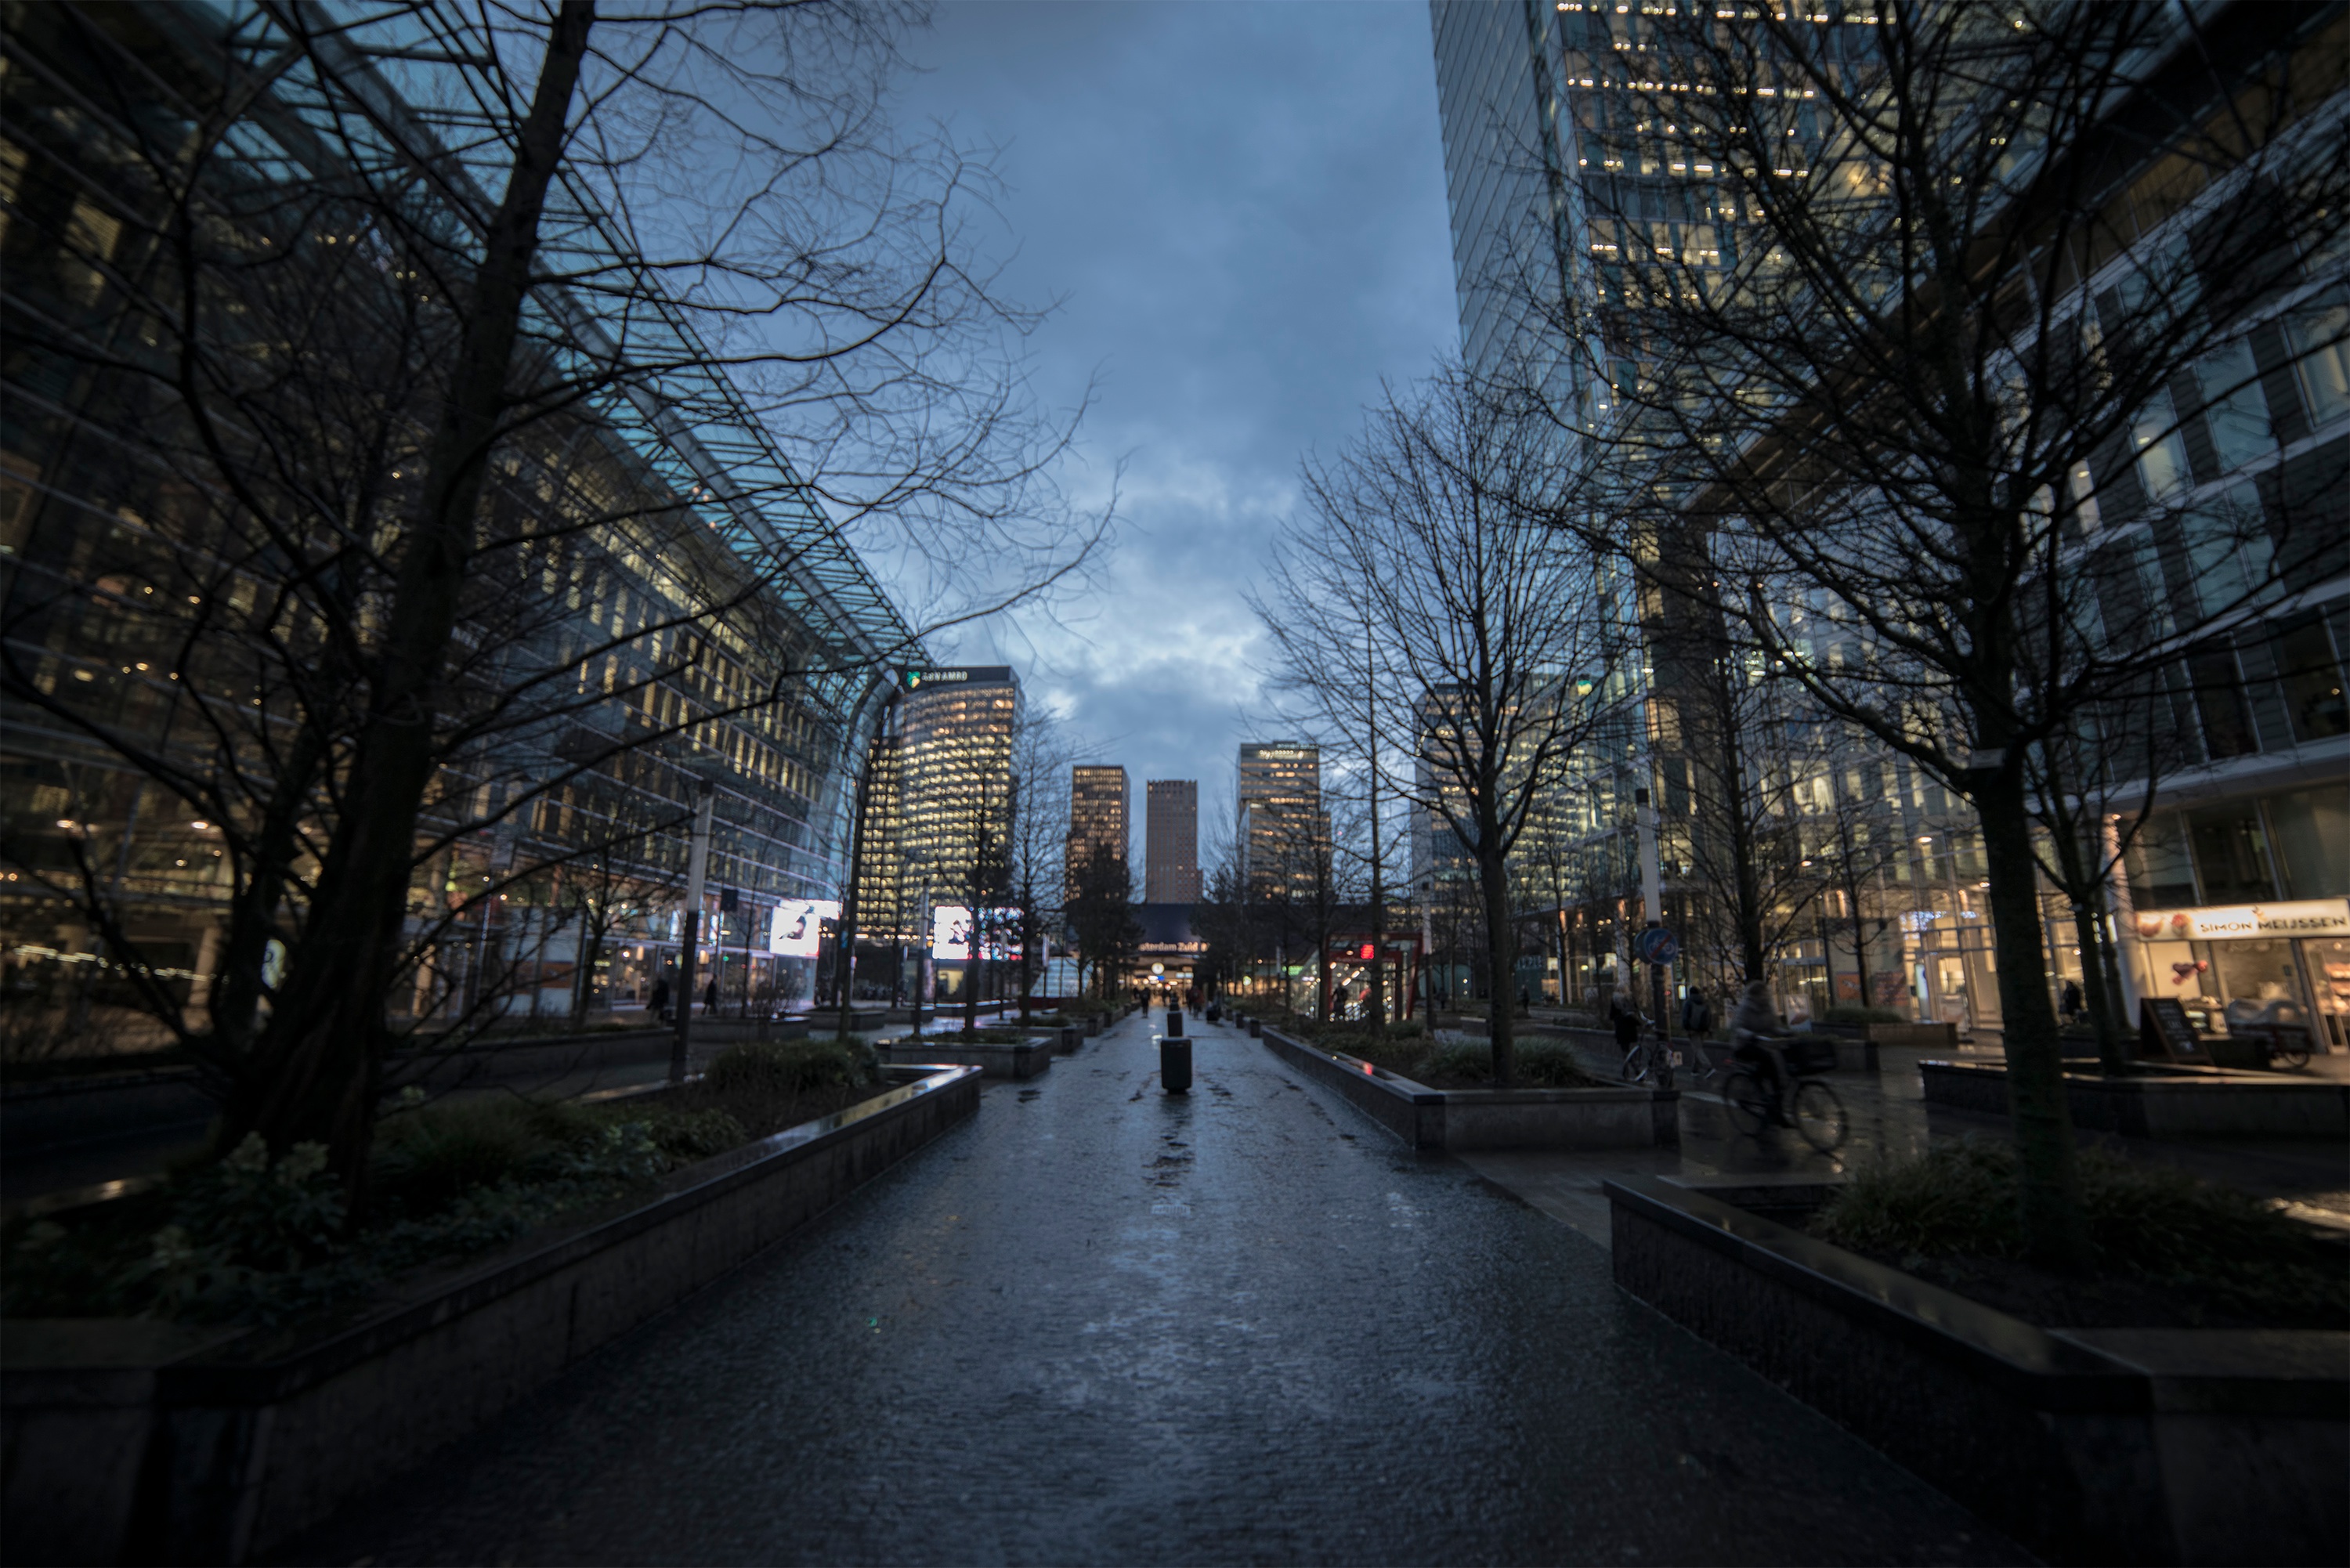
tree, snow, winter, architecture, road, street, night, morning, city, skyscraper, canal, cityscape, downtown, evening, reflection, weather, season, waterway, neighbourhood, urban area, human settlement, metropolitan area